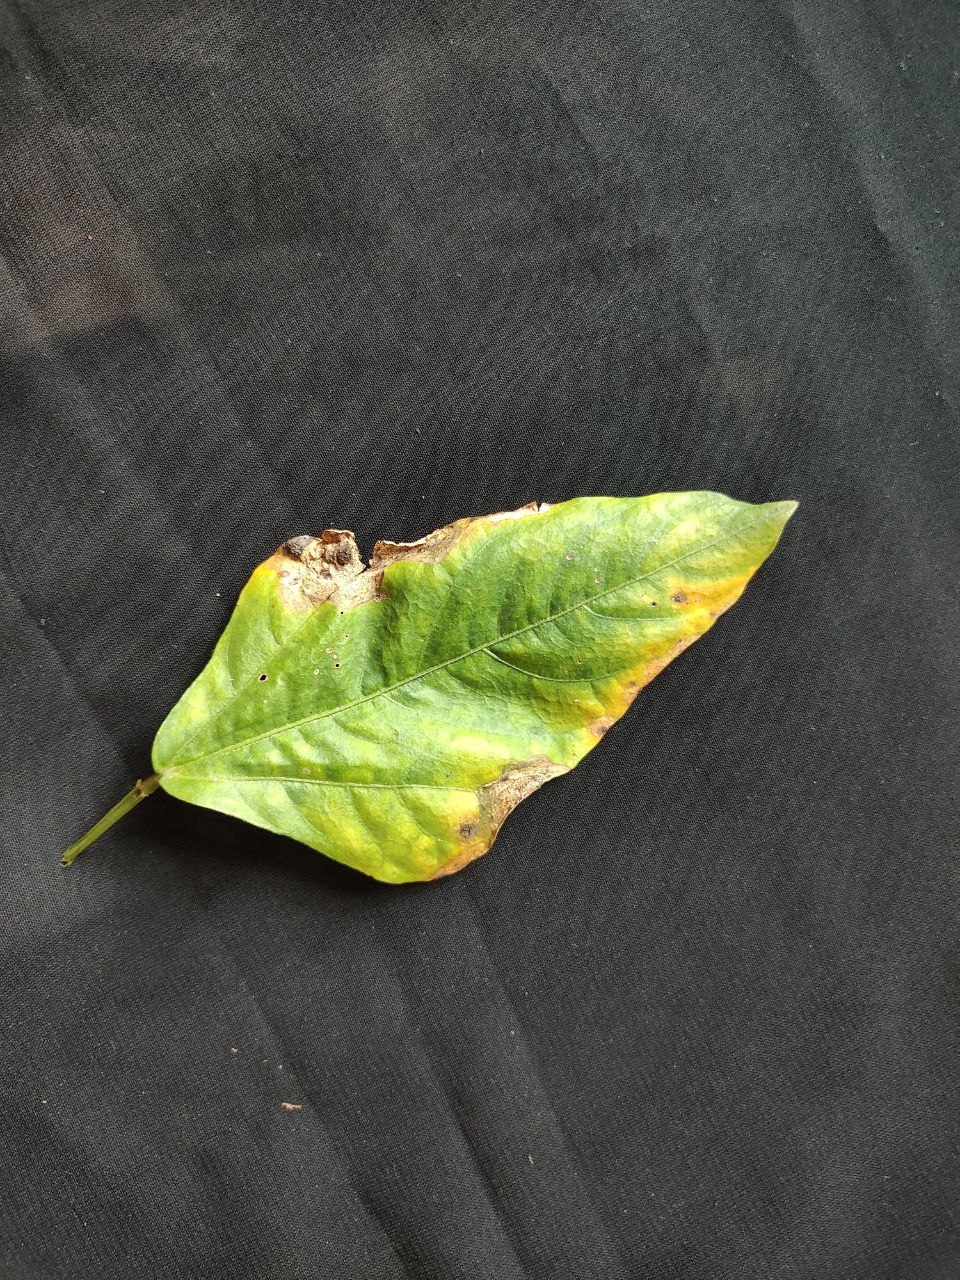
Crop: cowpea
Leaf condition: Bacterial wilt